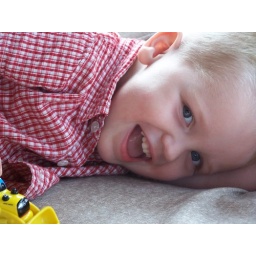
This boy is the every burning light in my often pitch black world.